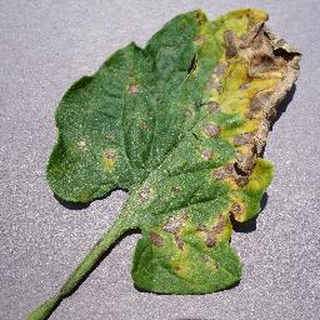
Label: tomato_septoria_leaf_spot